Jaguar XJ (X350)

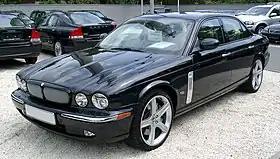
Special edition of the Jaguar XJR, 2008

The Jaguar XJ (X350) is a full-size four-door luxury sedan/saloon manufactured and marketed worldwide by Jaguar Cars for model years 2003–2009 as the third generation of the Jaguar XJ saloon, carrying the internal designation "X350" and the internal designation "X358" following its 2007 intermediate facelift. Both the X350 and X358 were available with a six-speed automatic transmission, a range of petrol and diesel engines (V6, V8, and supercharged V8), numerous trim levels, and short wheelbase (2003–2009) or long wheelbase (2005–2009) car body configurations. The extended-length model was the longest saloon Jaguar had manufactured, eclipsing the 1961–1970 Mark X, though the latter is still 3 inches (8 cm) wider.